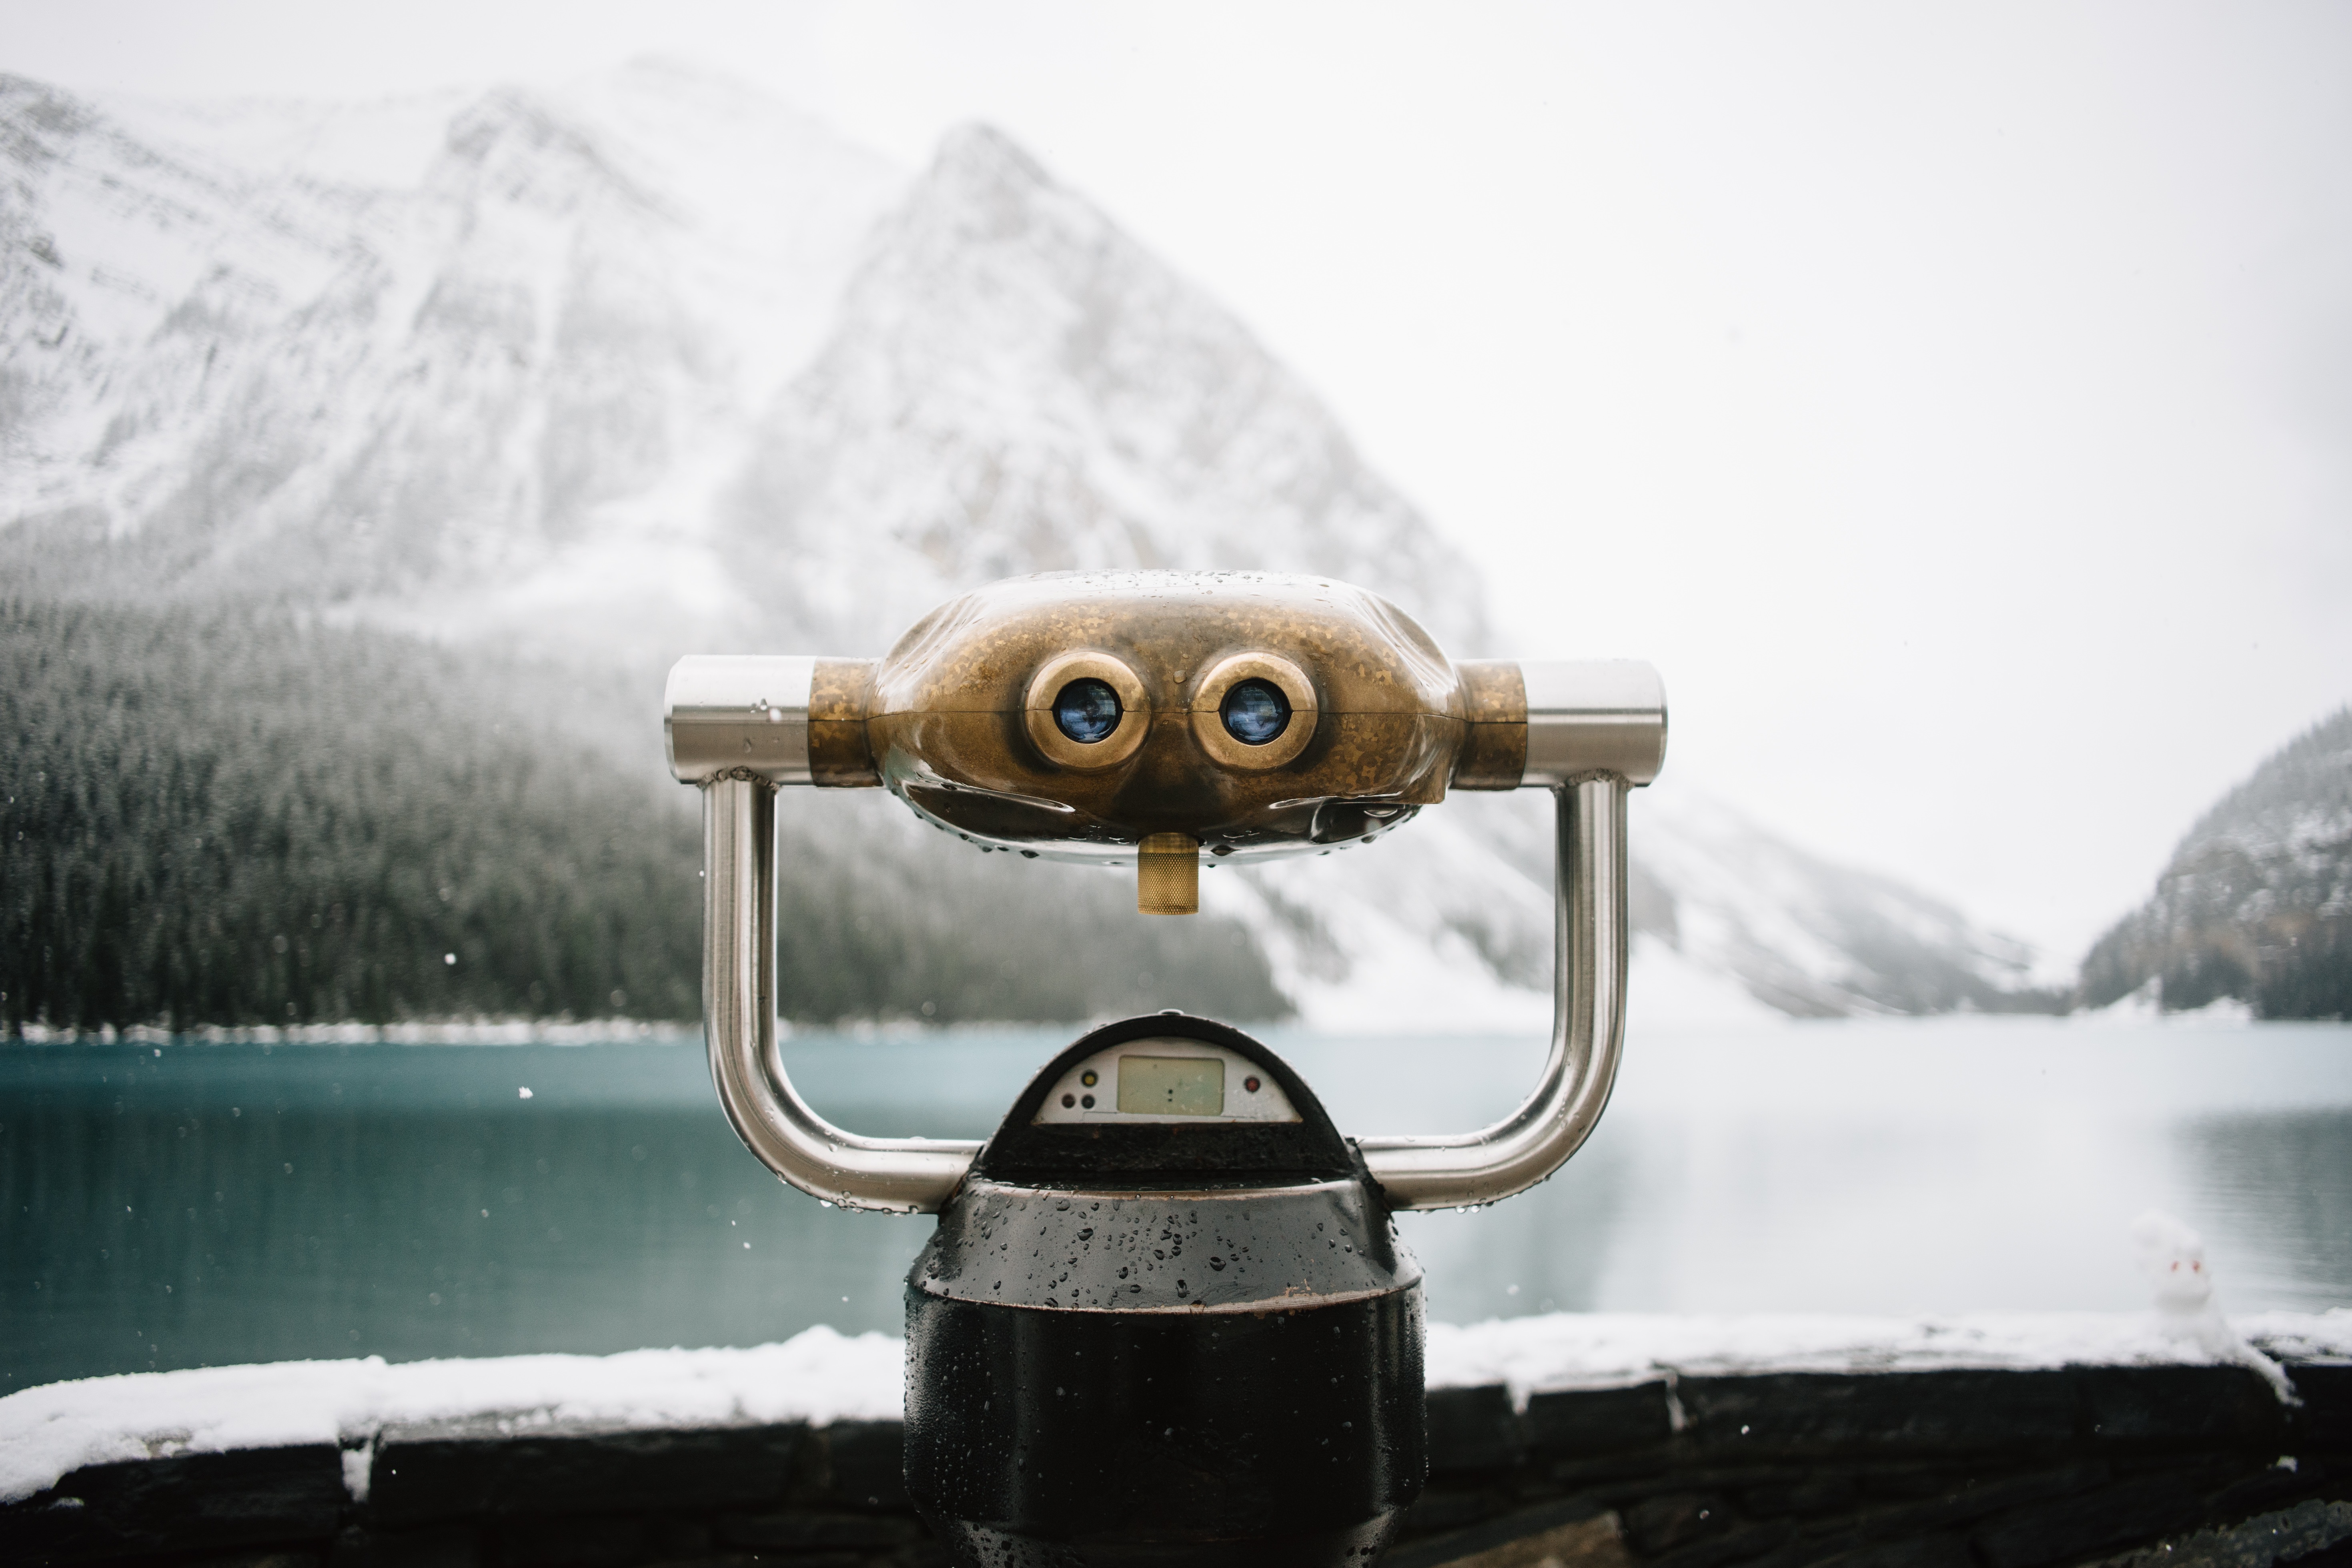
snow, winter, vehicle, weather, atmosphere of earth